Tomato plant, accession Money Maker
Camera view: tilt-top (135 deg); turntable rotation: 0 degrees
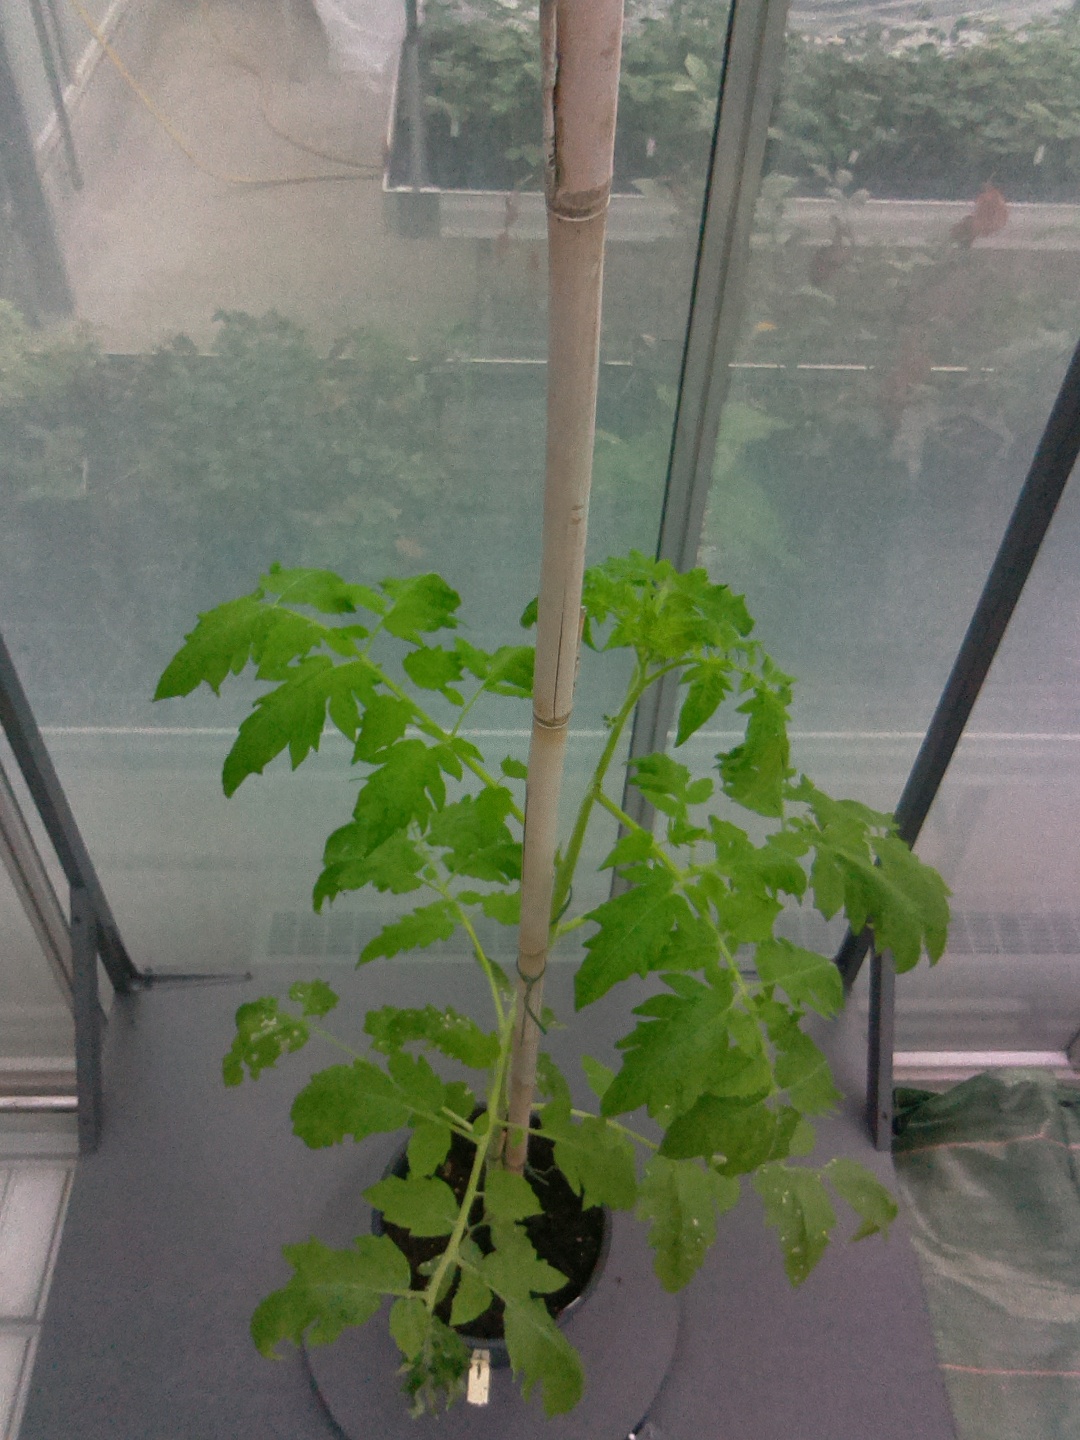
BBCH growth stage 20: First Side shoot start formed